I Like Pumpkins

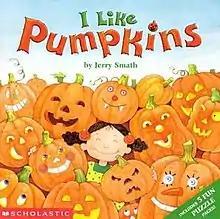
Cover art of "I Like Pumpkins"

I Like Pumpkins is an illustrated book for young children written and illustrated by children's book author Jerry Smath in which a young girl vividly describes her fondness for pumpkins at Halloween. The book is written in rhyming text and includes five pages of pumpkin-related games and puzzles. It has been used in elementary classrooms as both a class reading and supplementary resource. Schools have also used the book as a part of interdisciplinary units on pumpkins which may incorporate the planting and growing of pumpkin plants, arts and crafts activities related to pumpkins, or basic mathematics activities that use pumpkins as units for counting or grouping.